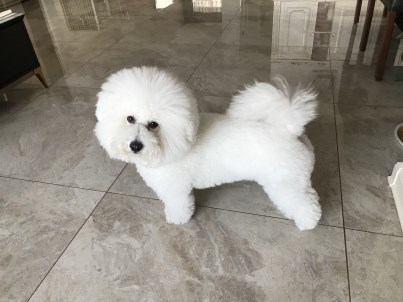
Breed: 3083-n000117-Bichon_Frise